Art of the 2019–2020 Hong Kong protests

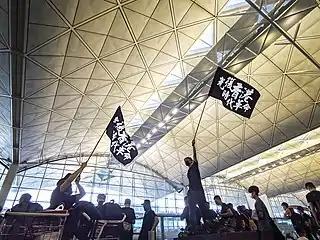
The slogan "Liberate Hong Kong, the revolution of our times" displayed at the Hong Kong International Airport, August 2019

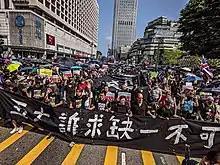
The slogan "Five demands, not one less" displayed in Tsim Sha Tsui, October 2019

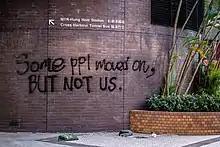
A graffiti inside Hong Kong Polytechnic University. The quote originates from the film "".

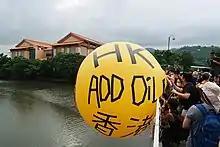
The slogan "Hong Kong, add oil" on a yellow ball in Sha Tin, July 2019

The Hong Kong protesters have created a variety of slogans to raise awareness and express their solidarity; these were chanted during mass marches and from their apartments at 10:00 pm as part of the "Million Scream" campaign. The slogans were generally used to express dissatisfaction with the government, boost morale, reiterate demands and the key principles of the movement. They included the following: